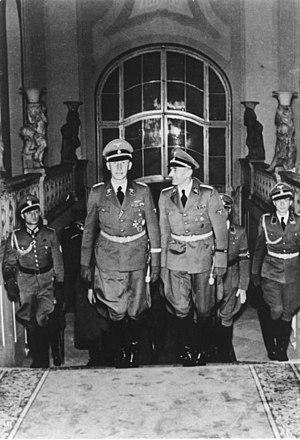
Reinhard Heydrich est un SS-Obergruppenführer allemand, criminel de guerre nazi, né le 7 mars 1904 à Halle et mort assassiné le 4 juin 1942 à Prague. Au moment de sa mort, il est à la fois le directeur du Reichssicherheitshauptamt et le « vice-gouverneur » du Reich en Bohême-Moravie.
Le château de Prague est le château fort où les rois de Bohême, les empereurs du Saint-Empire romain germanique, les présidents de la République tchécoslovaque, puis de la Tchéquie, siègent ou ont siégé. Les joyaux de la couronne de Bohême y sont conservés. Le Livre Guinness des records l'a classé comme étant le plus grand château ancien du monde ; il a en effet une emprise au sol de 570 mètres de long sur 130 de large.
Karl Hermann Frank est un général SS allemand, originaire des Sudètes, né le 24 janvier 1898 à Carlsbad en royaume de Bohême et exécuté par pendaison le 22 mai 1946 à Prague.